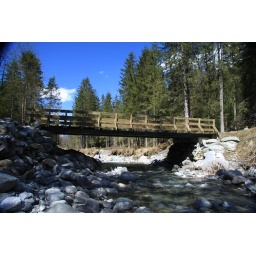
A bridge in the forest